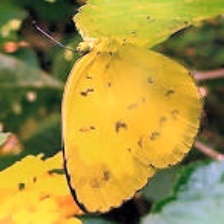
Species: SLEEPY ORANGE
Butterfly family (ImageNet category): sulphur_butterfly